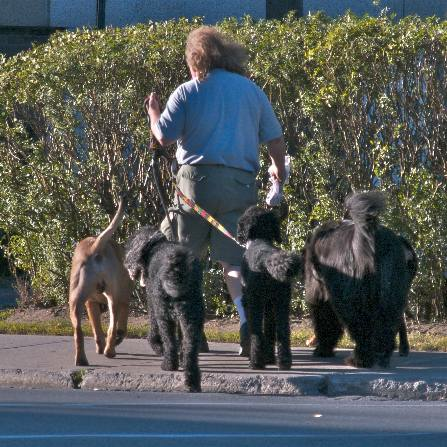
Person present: Yes